Canon de 75 modèle 1897

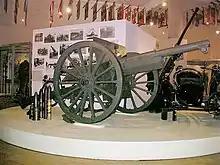
A 75 mm armata wz.1897 in the Polish Army Museum, Warsaw.

Despite obsolescence brought on by new developments in artillery design, large numbers of 75s were still in use in 1939 (4,500 in the French Army alone), and they eventually found their way into a number of unlikely places. A substantial number had been delivered to Poland in 1919–20, together with infantry ordnance, in order to fight in the Polish-Soviet War. They were known as "75 mm armata wz.1897". In 1939 the Polish army had 1,374 of these guns, making it by far the most numerous artillery piece in Polish service.